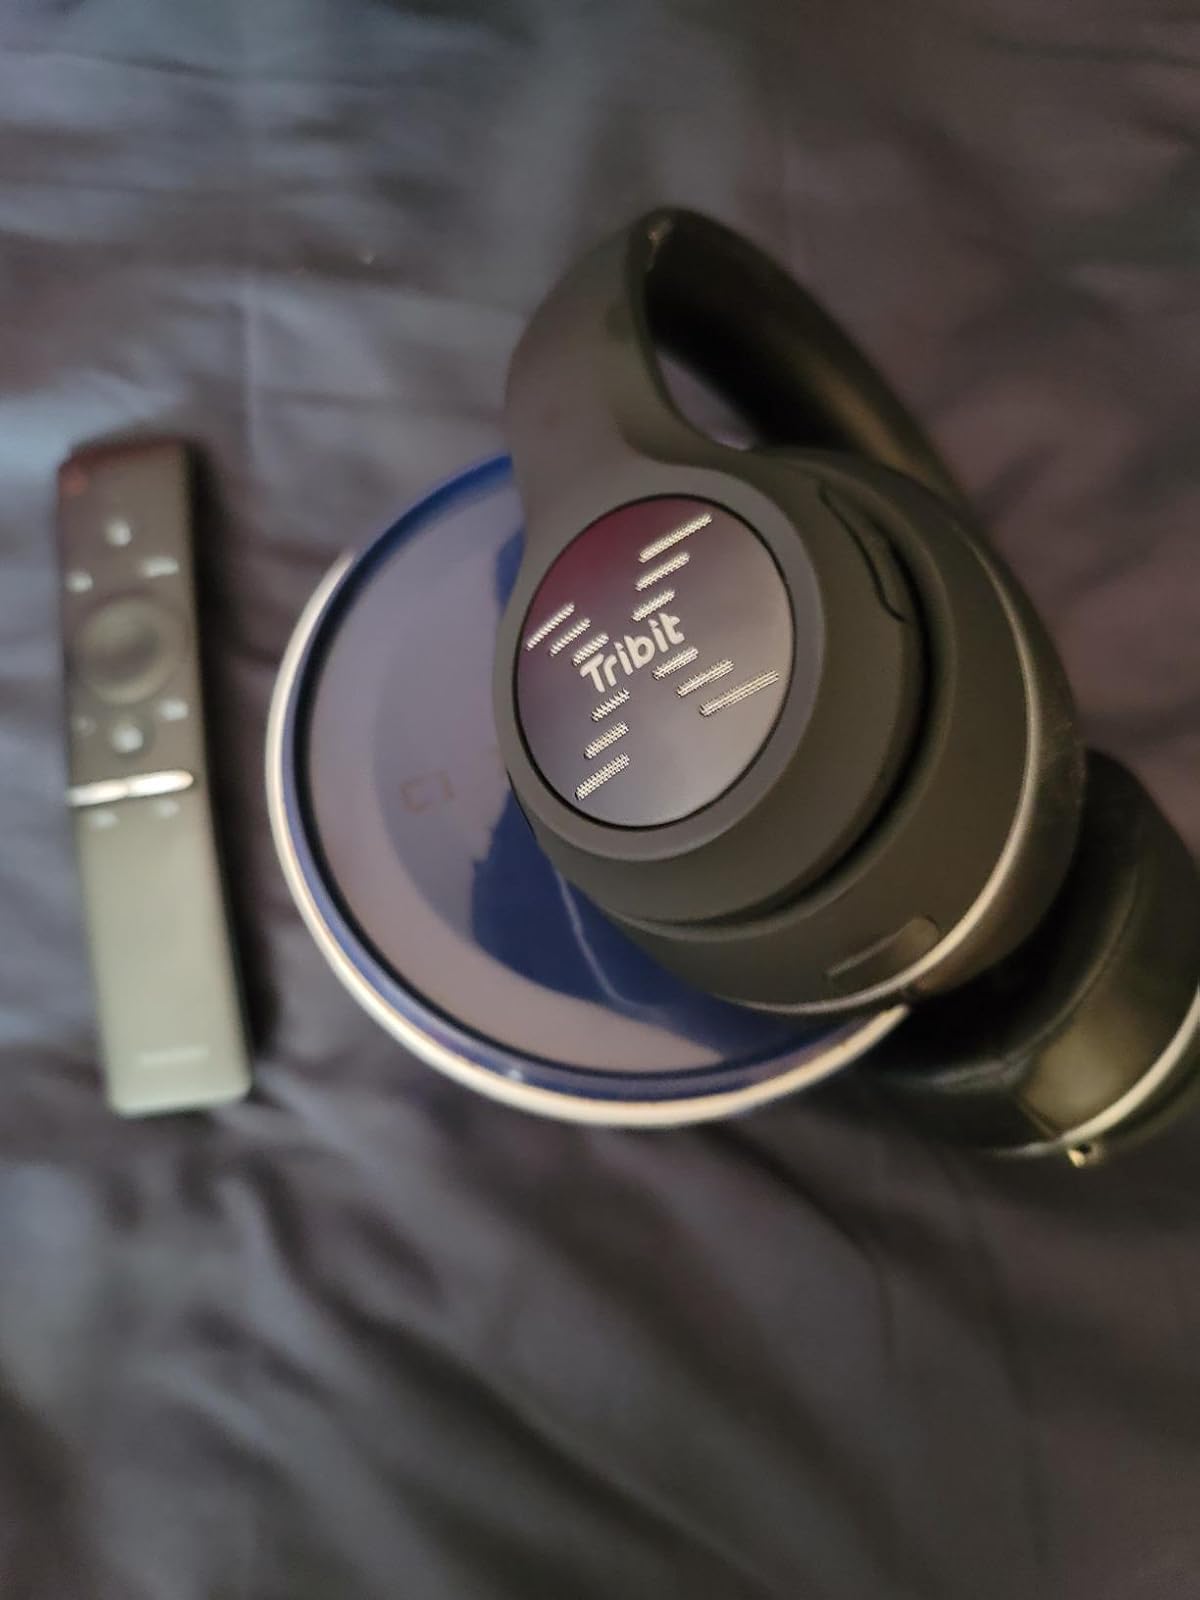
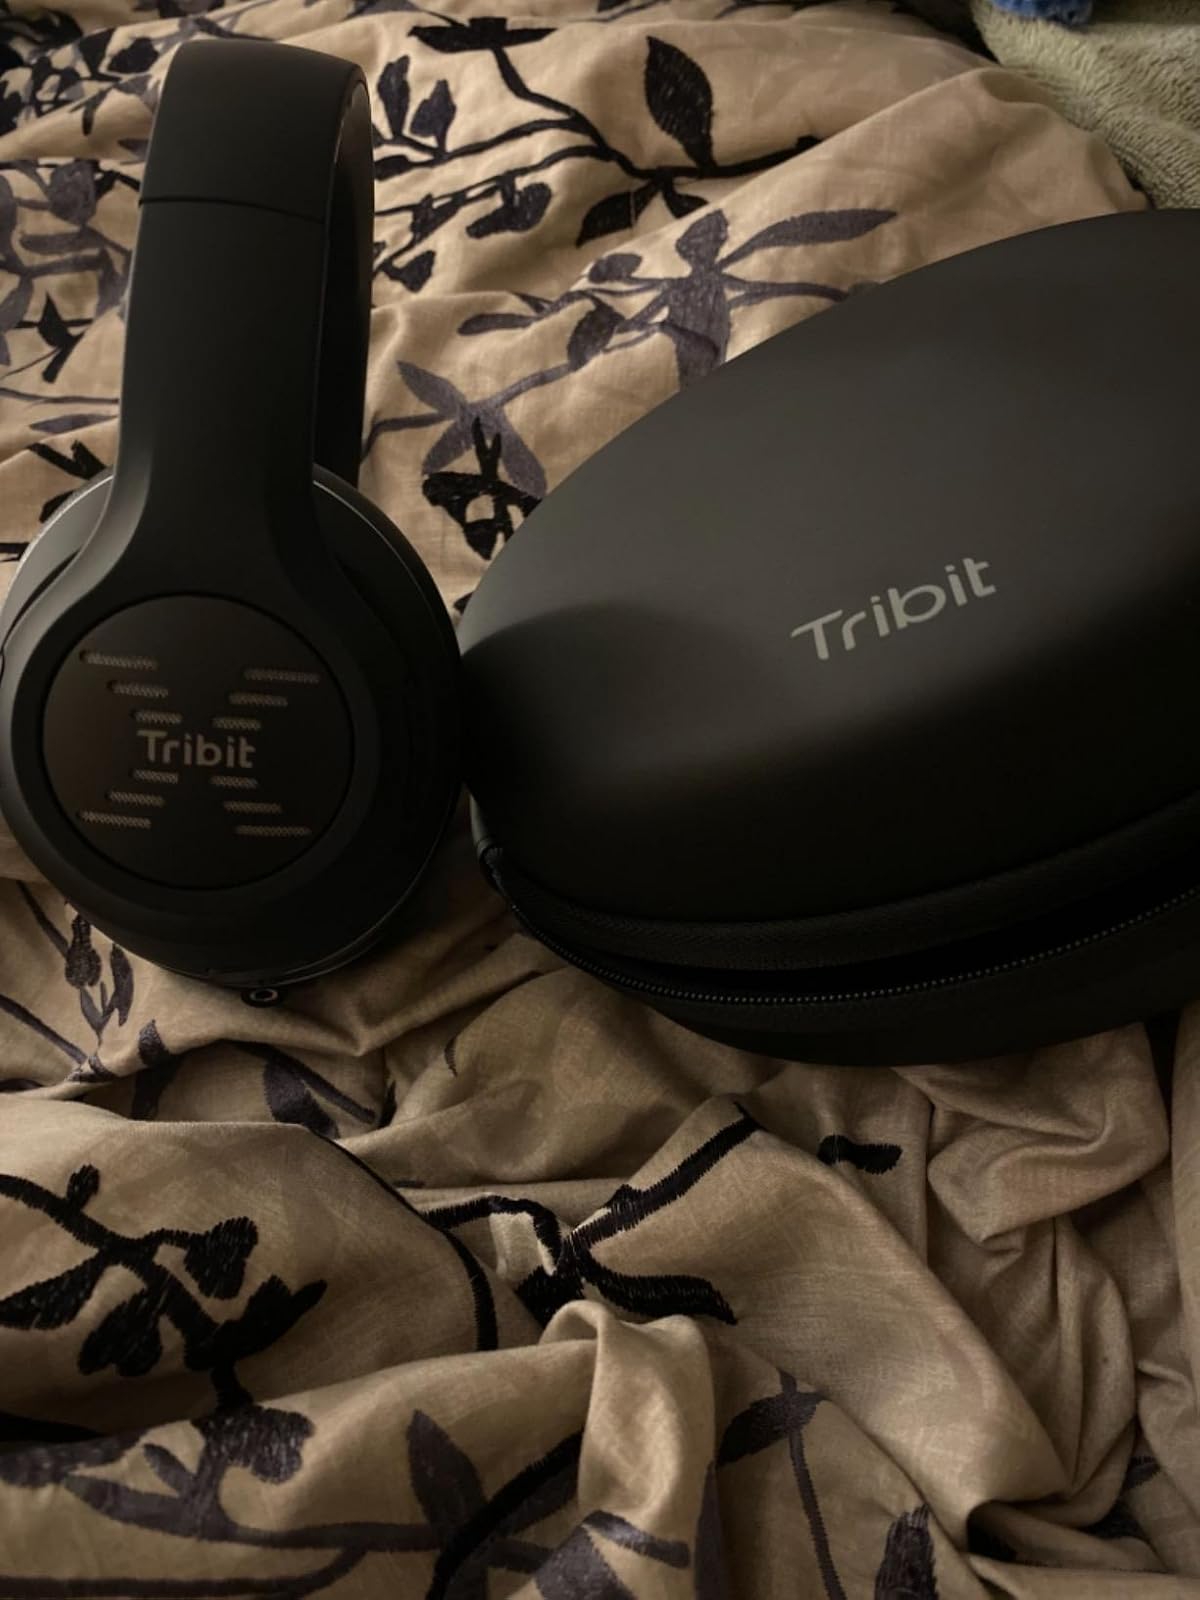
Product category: headphones
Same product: yes